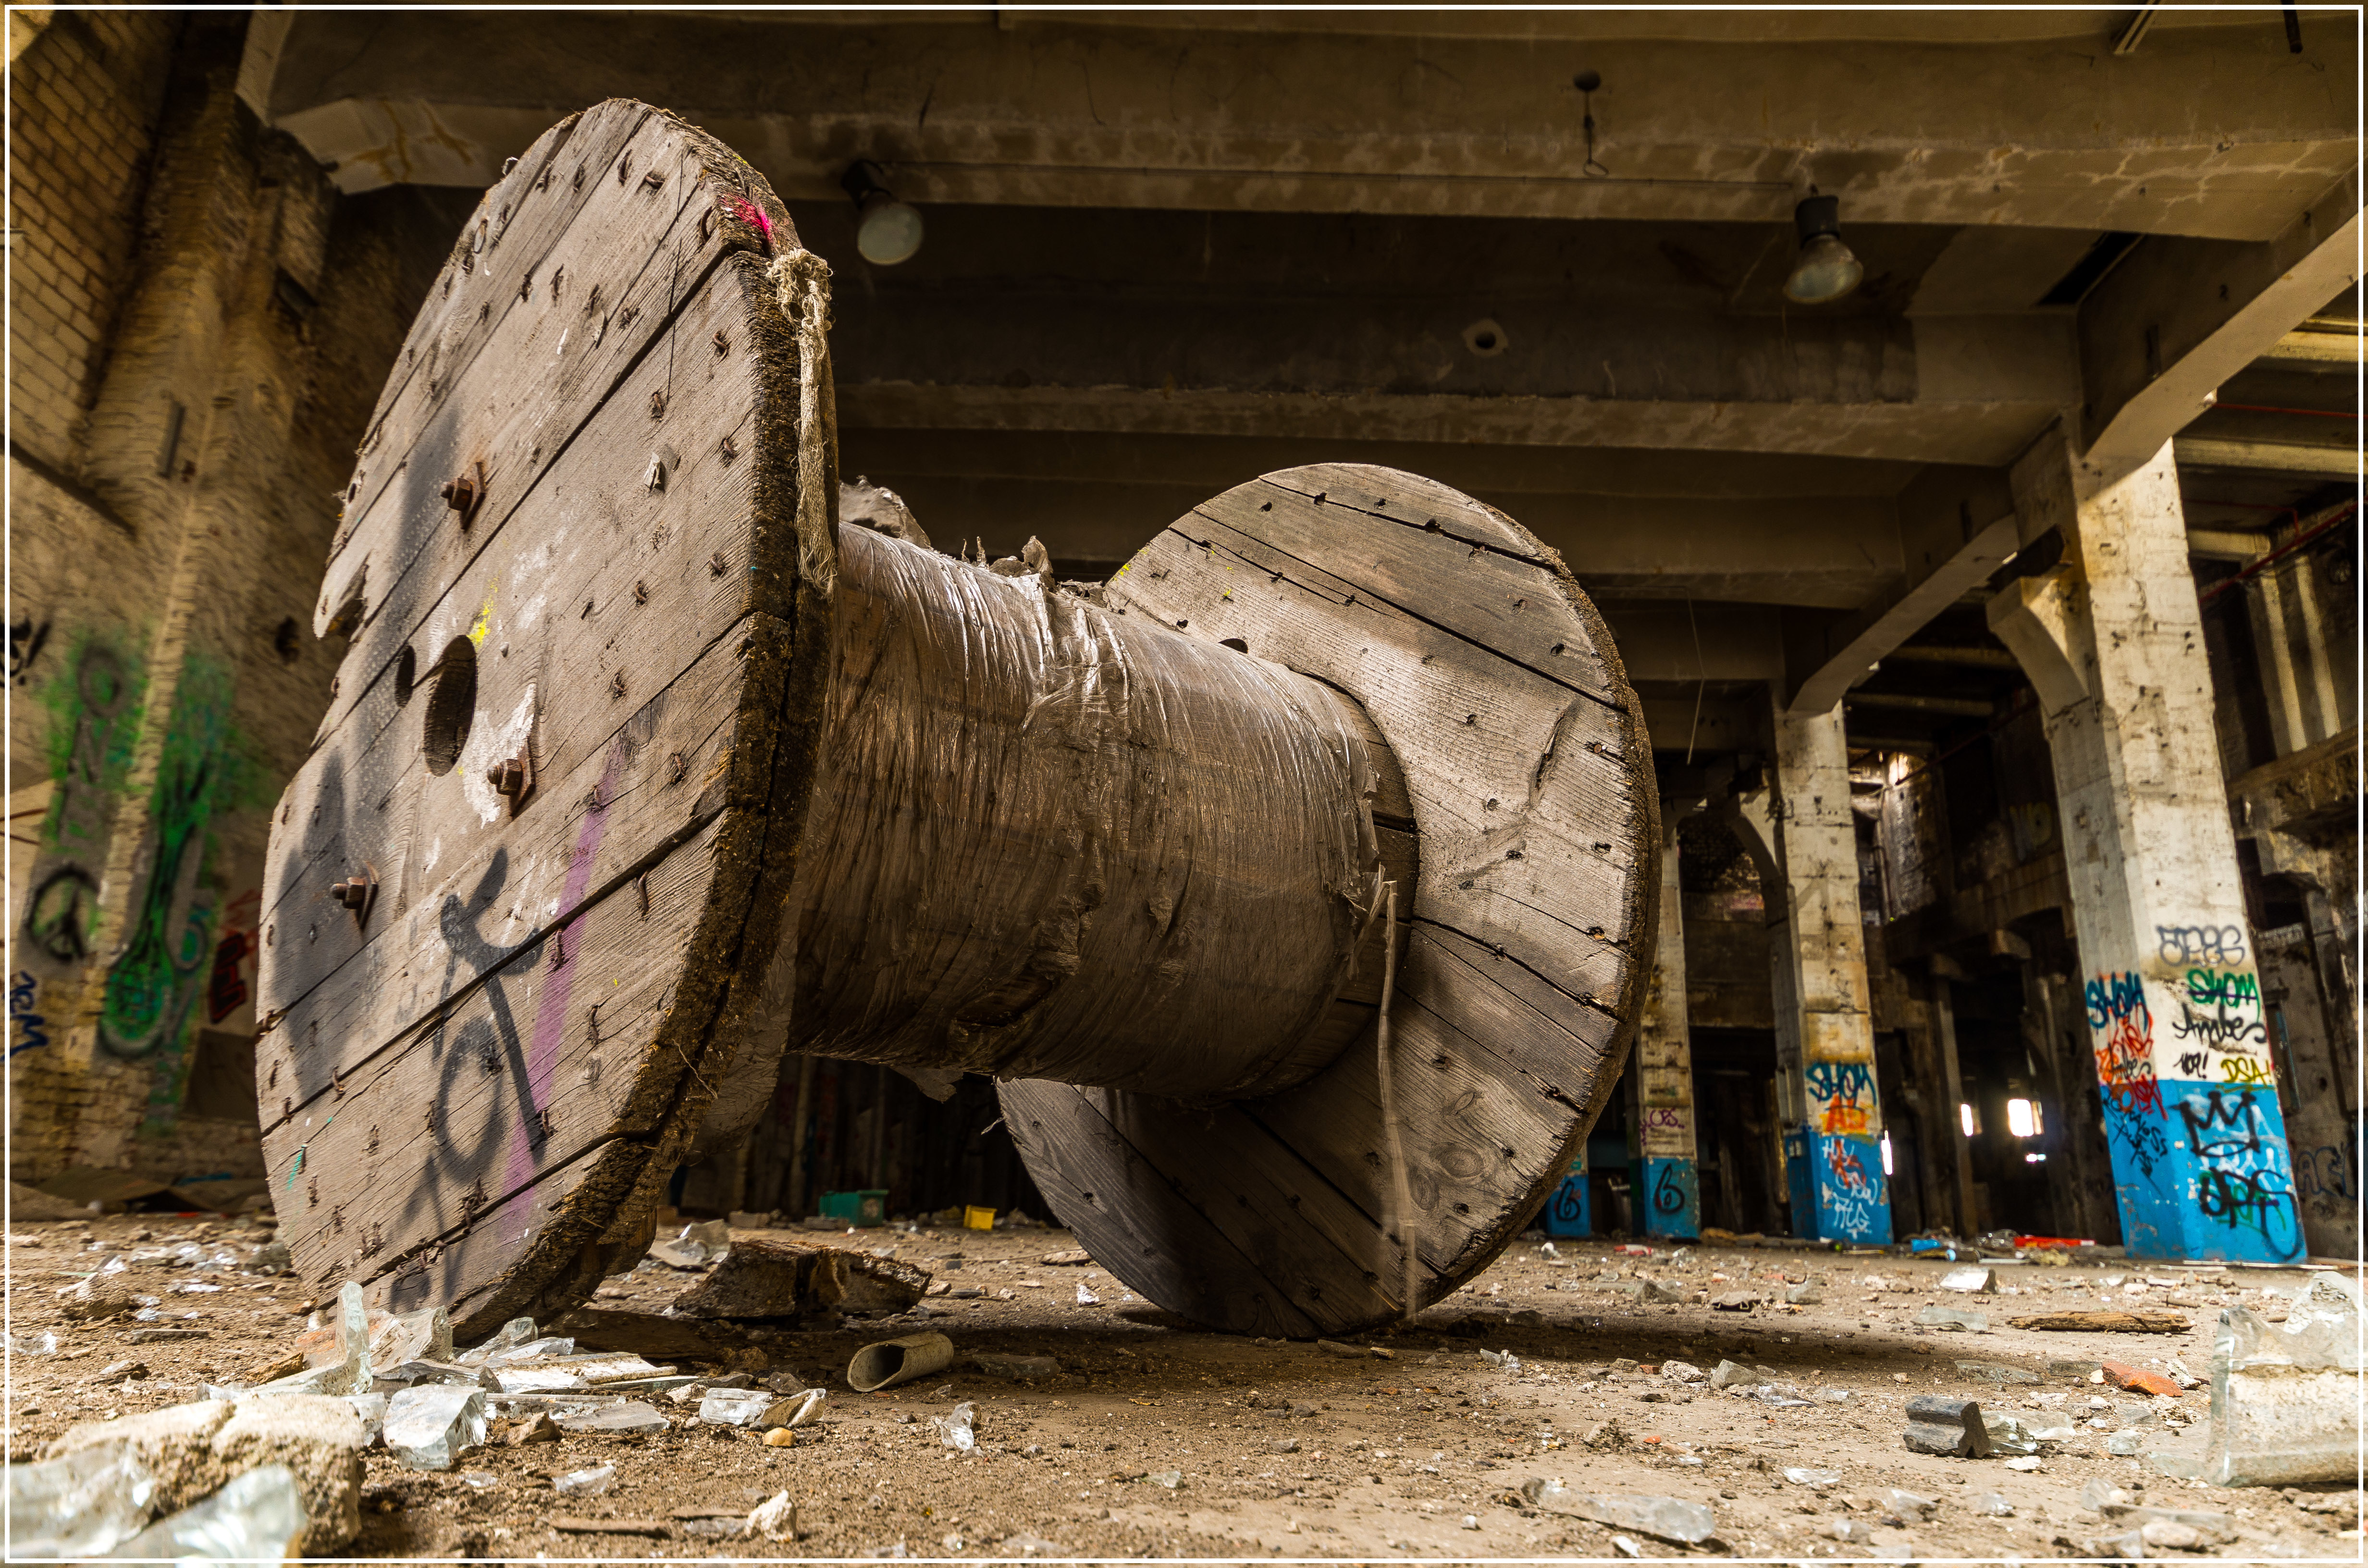
wood, industry, sculpture, art, temple, waste, urban area, ancient history